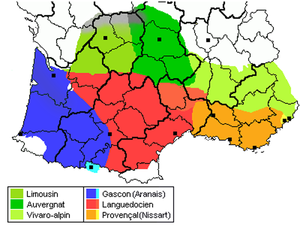
Carte des dialectes occitans. Le marchois apparaît en gris.
Jusqu'au XVIᵉ siècle, la langue « officielle » est le limousin, langue régionale appartenant à la famille des langues d'Oc, dialecte de l'ensemble occitan. Le limousin reste la langue orale dominante jusqu'au début du XXᵉ siècle, époque à partir de laquelle le français prend le dessus, reléguant peu à peu le limousin aux zones les plus rurales, où la langue est aujourd'hui encore parlée.